Iberian Peninsula

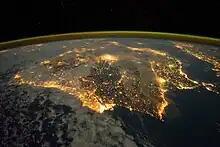
Satellite image of Iberia at night

The Iberian Peninsula's location and topography, as well as the effects of large atmospheric circulation patterns induce a NW to SE gradient of yearly precipitation (roughly from 2,000 mm to 300 mm).